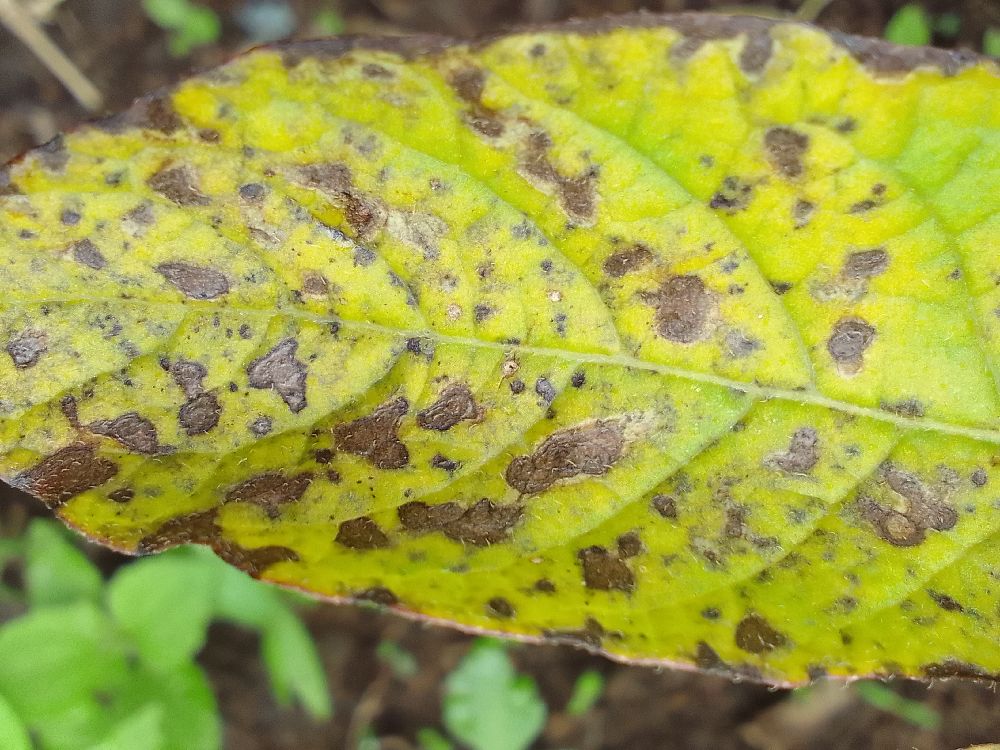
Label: Early blight